Battle of Lake Trasimene

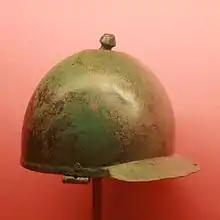

Most male Roman citizens were liable for military service and would serve as infantry, with a better-off minority providing a cavalry component. Traditionally, when at war the Romans would raise two legions, each of 4,200 infantry and 300 cavalry. Approximately 1,200 of the infantry, poorer or younger men unable to afford the armour and equipment of a standard legionary, served as javelin-armed skirmishers, known as ; they carried several javelins, which would be thrown from a distance, a short sword and a circular shield. The balance were equipped as heavy infantry, with body armour, a large shield and short thrusting swords. They were divided into three ranks, of which the front rank also carried two javelins, while the second and third ranks had a thrusting spear instead. Both legionary sub-units and individual legionaries fought in relatively open order. An army was usually formed by combining a Roman legion with a similarly sized and equipped legion provided by their Latin allies, but sometimes consisted of two Roman and two allied legions. Allied legions had a larger attached complement of cavalry than Roman ones. At Lake Trasimene, the Romans fielded four legionstwo Roman and two made up of alliesfor a total of approximately 25,000 men.